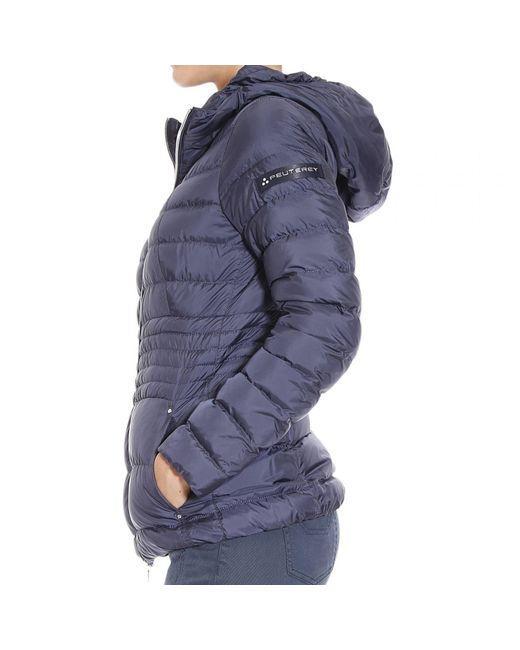
Puff Design lila Jacke für Damen